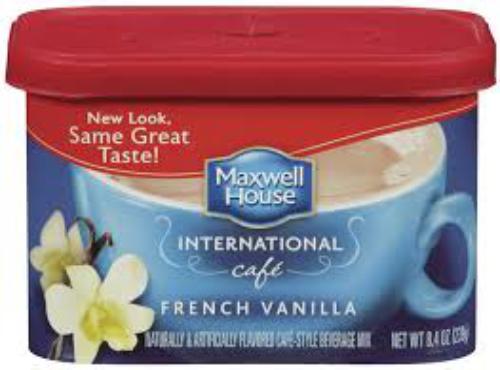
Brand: Maxwell House
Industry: Food